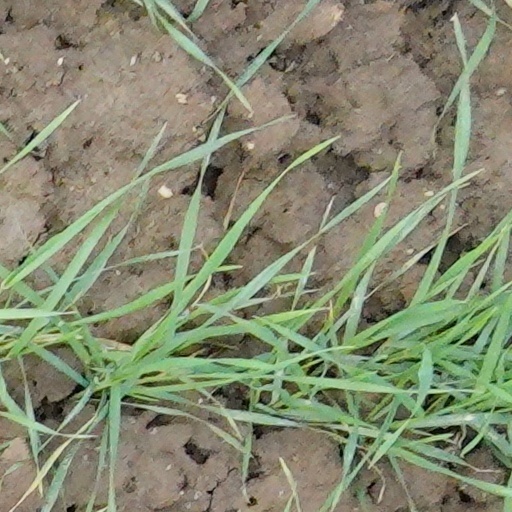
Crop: wheat